Culture of Albania

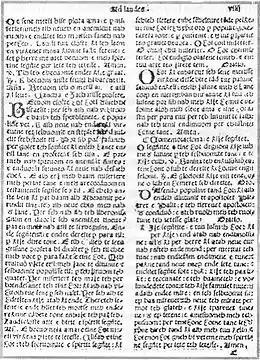
Excerpt from "Meshari" by Gjon Buzuku

Traditional Albanian clothing developed as a result of long processes that has differentiated the country from other countries. Its recorded history of clothing goes back to the classical times. It includes more than two hundred different forms of clothing in all Albania and neighbouring countries that includes without limitation the Albanians in Kosovo, Western North Macedonia, Southern Montenegro, Italy and Greece.